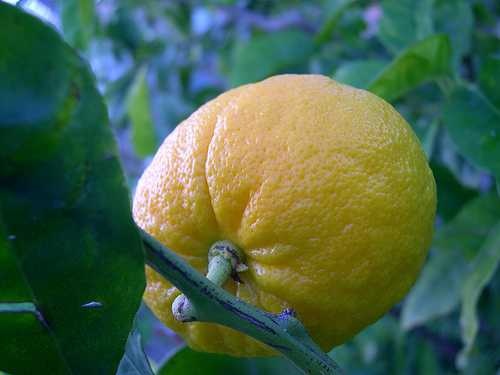
Label: Lemon